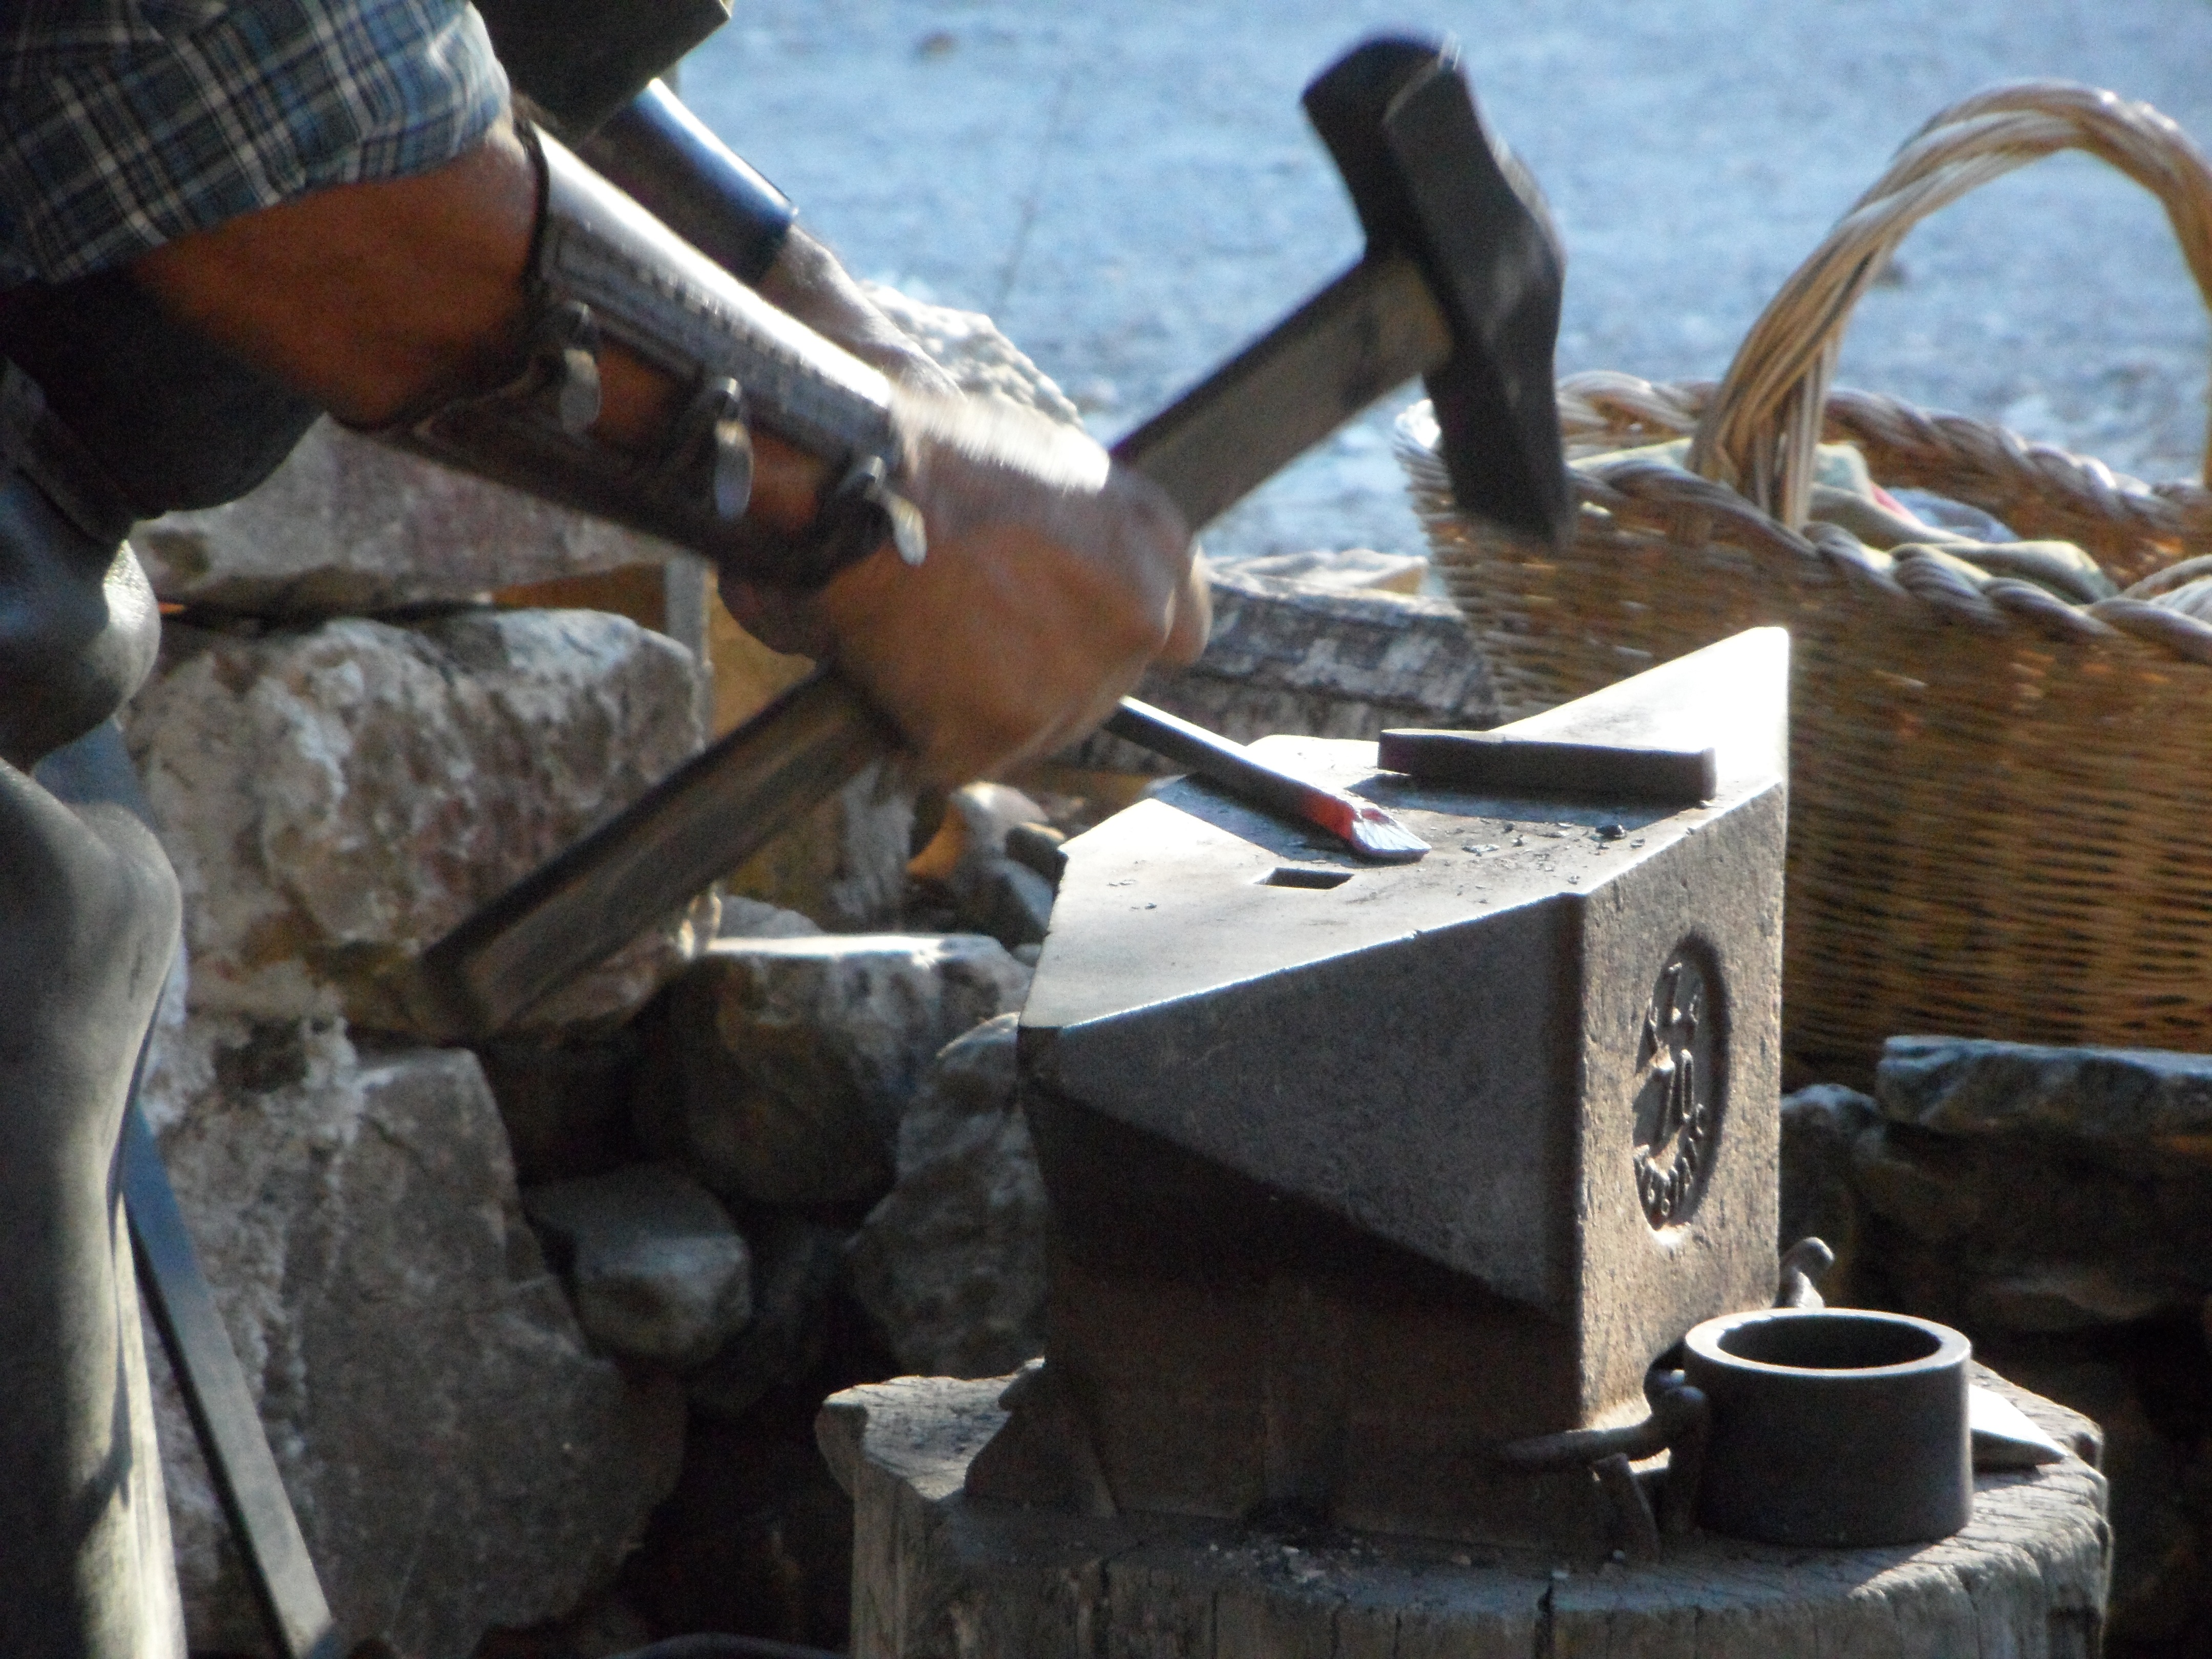
work, person, wood, hammer, metal, glow, profession, craft, material, hot, forge, historically, middle ages, blacksmith, embers, craftsmen, anvil